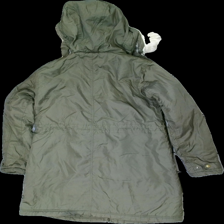
View: back
Type: Jacket
Category: Ladies
Brand: H&M
Colors: Green
Material: 100% Polyester, 70% Polyester, 30% Acryl
Cut: Regular, Long
Size: XS
Season: Winter
Stains: Minor
Smell: Minor
Price range: 50-100
Recommended usage: Reuse